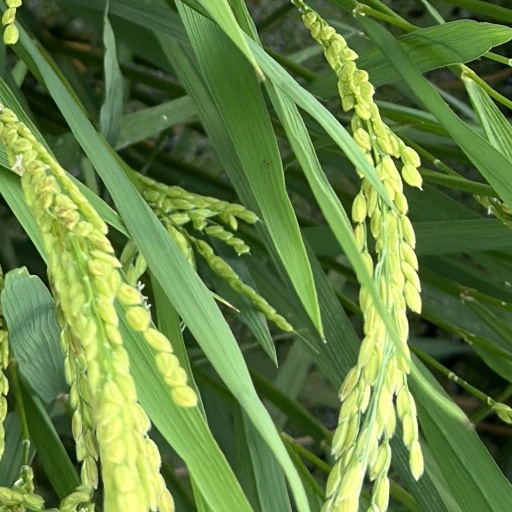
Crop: rice